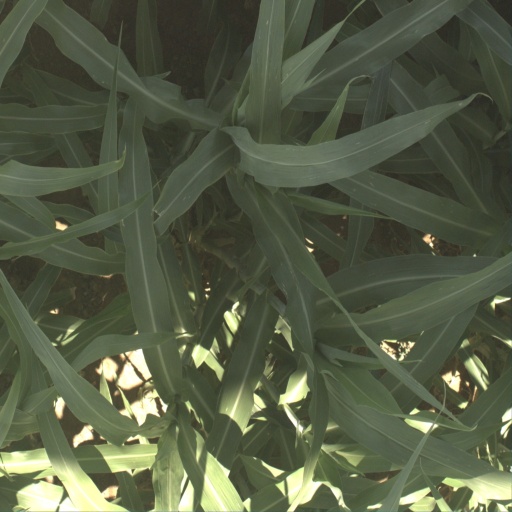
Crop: sorghum